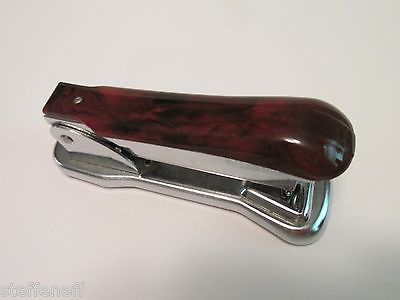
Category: stapler